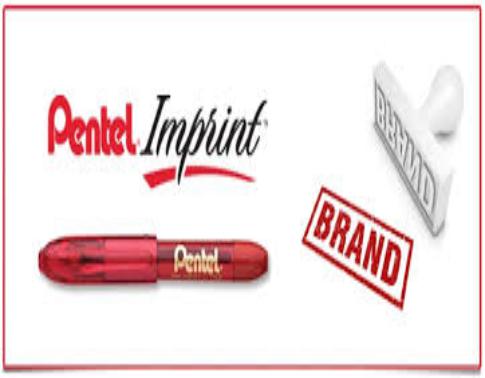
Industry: Necessities